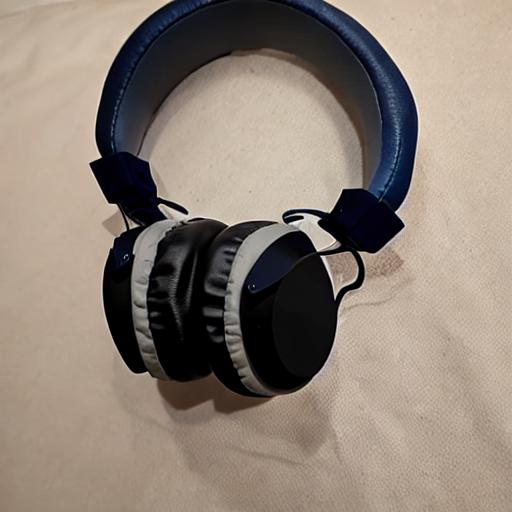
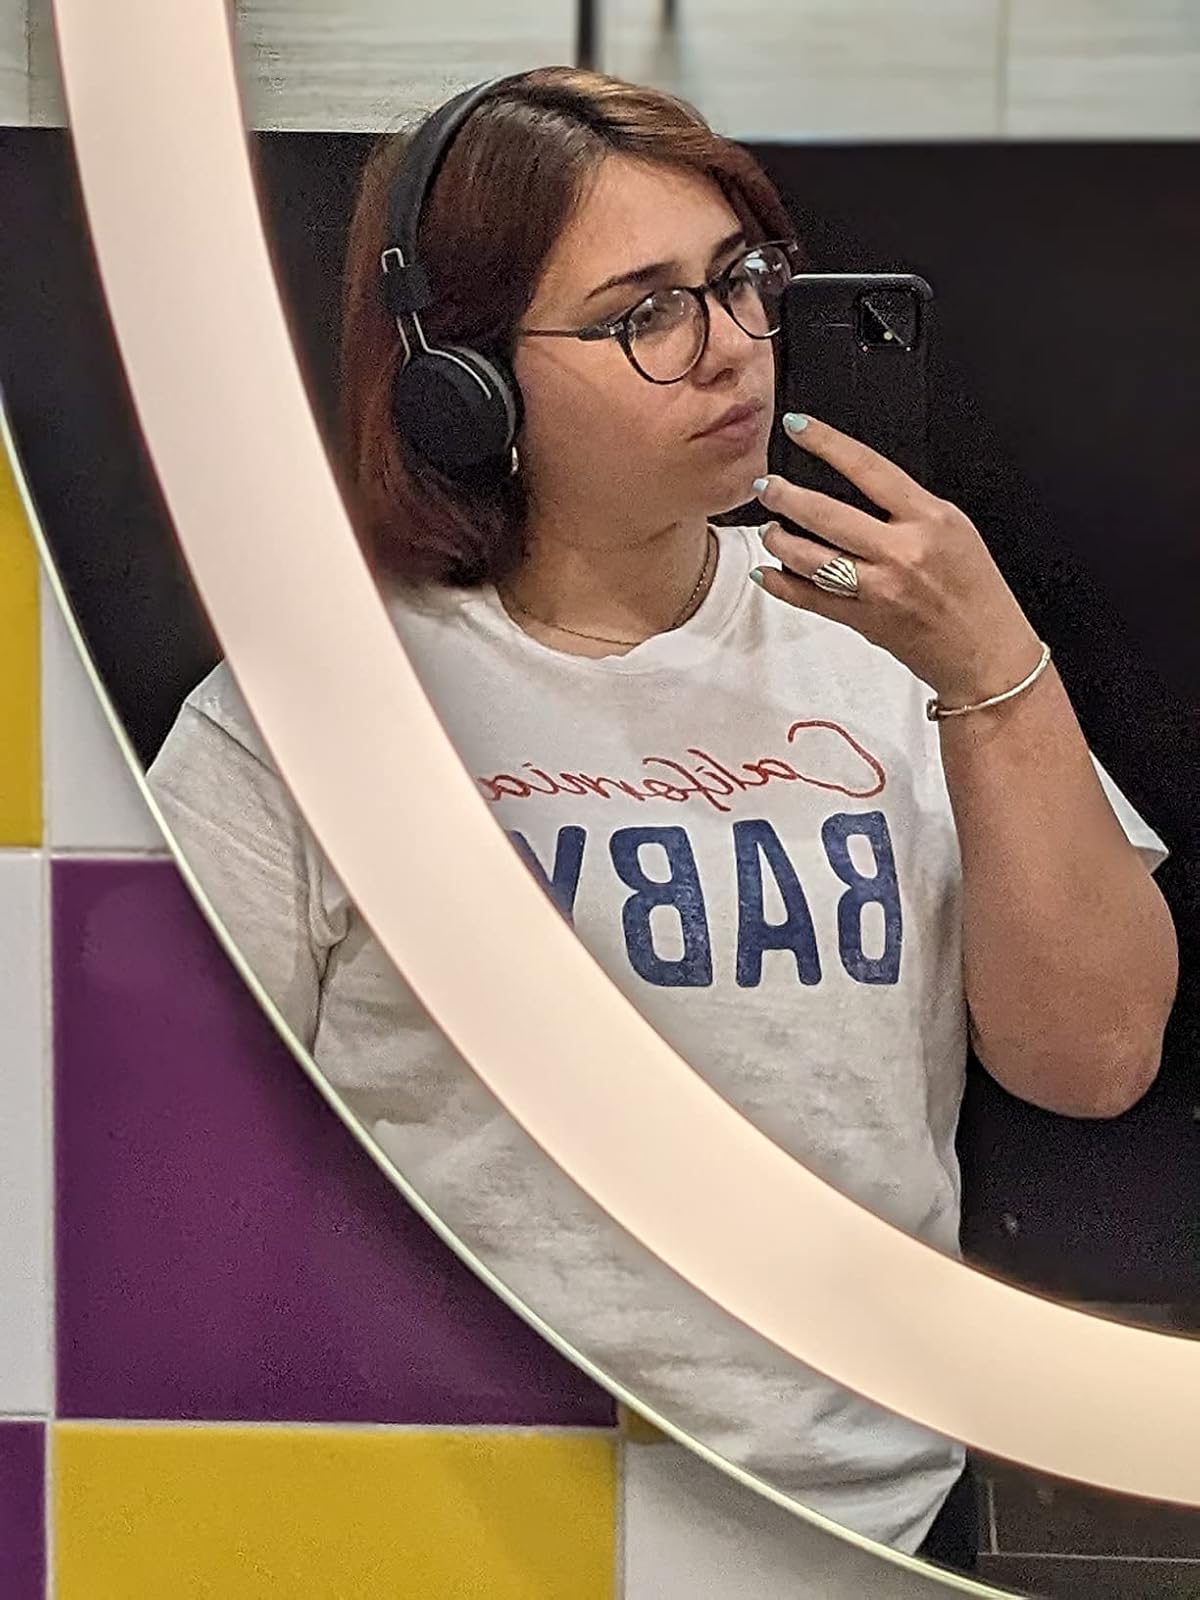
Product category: headphones
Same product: no